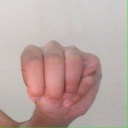
अक्षर: म